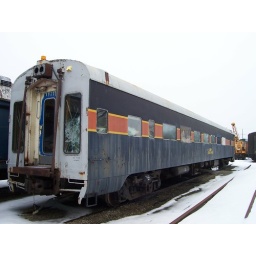
An rusty old-looking train in Bellevue with a broken glass window.